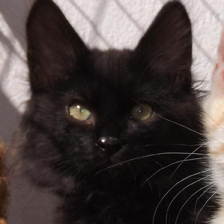
Label: animals